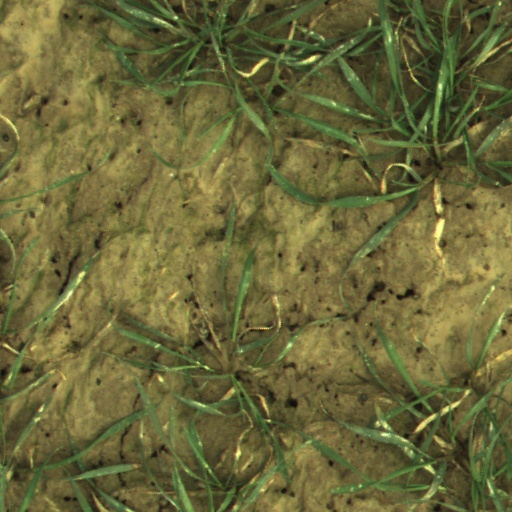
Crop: wheat